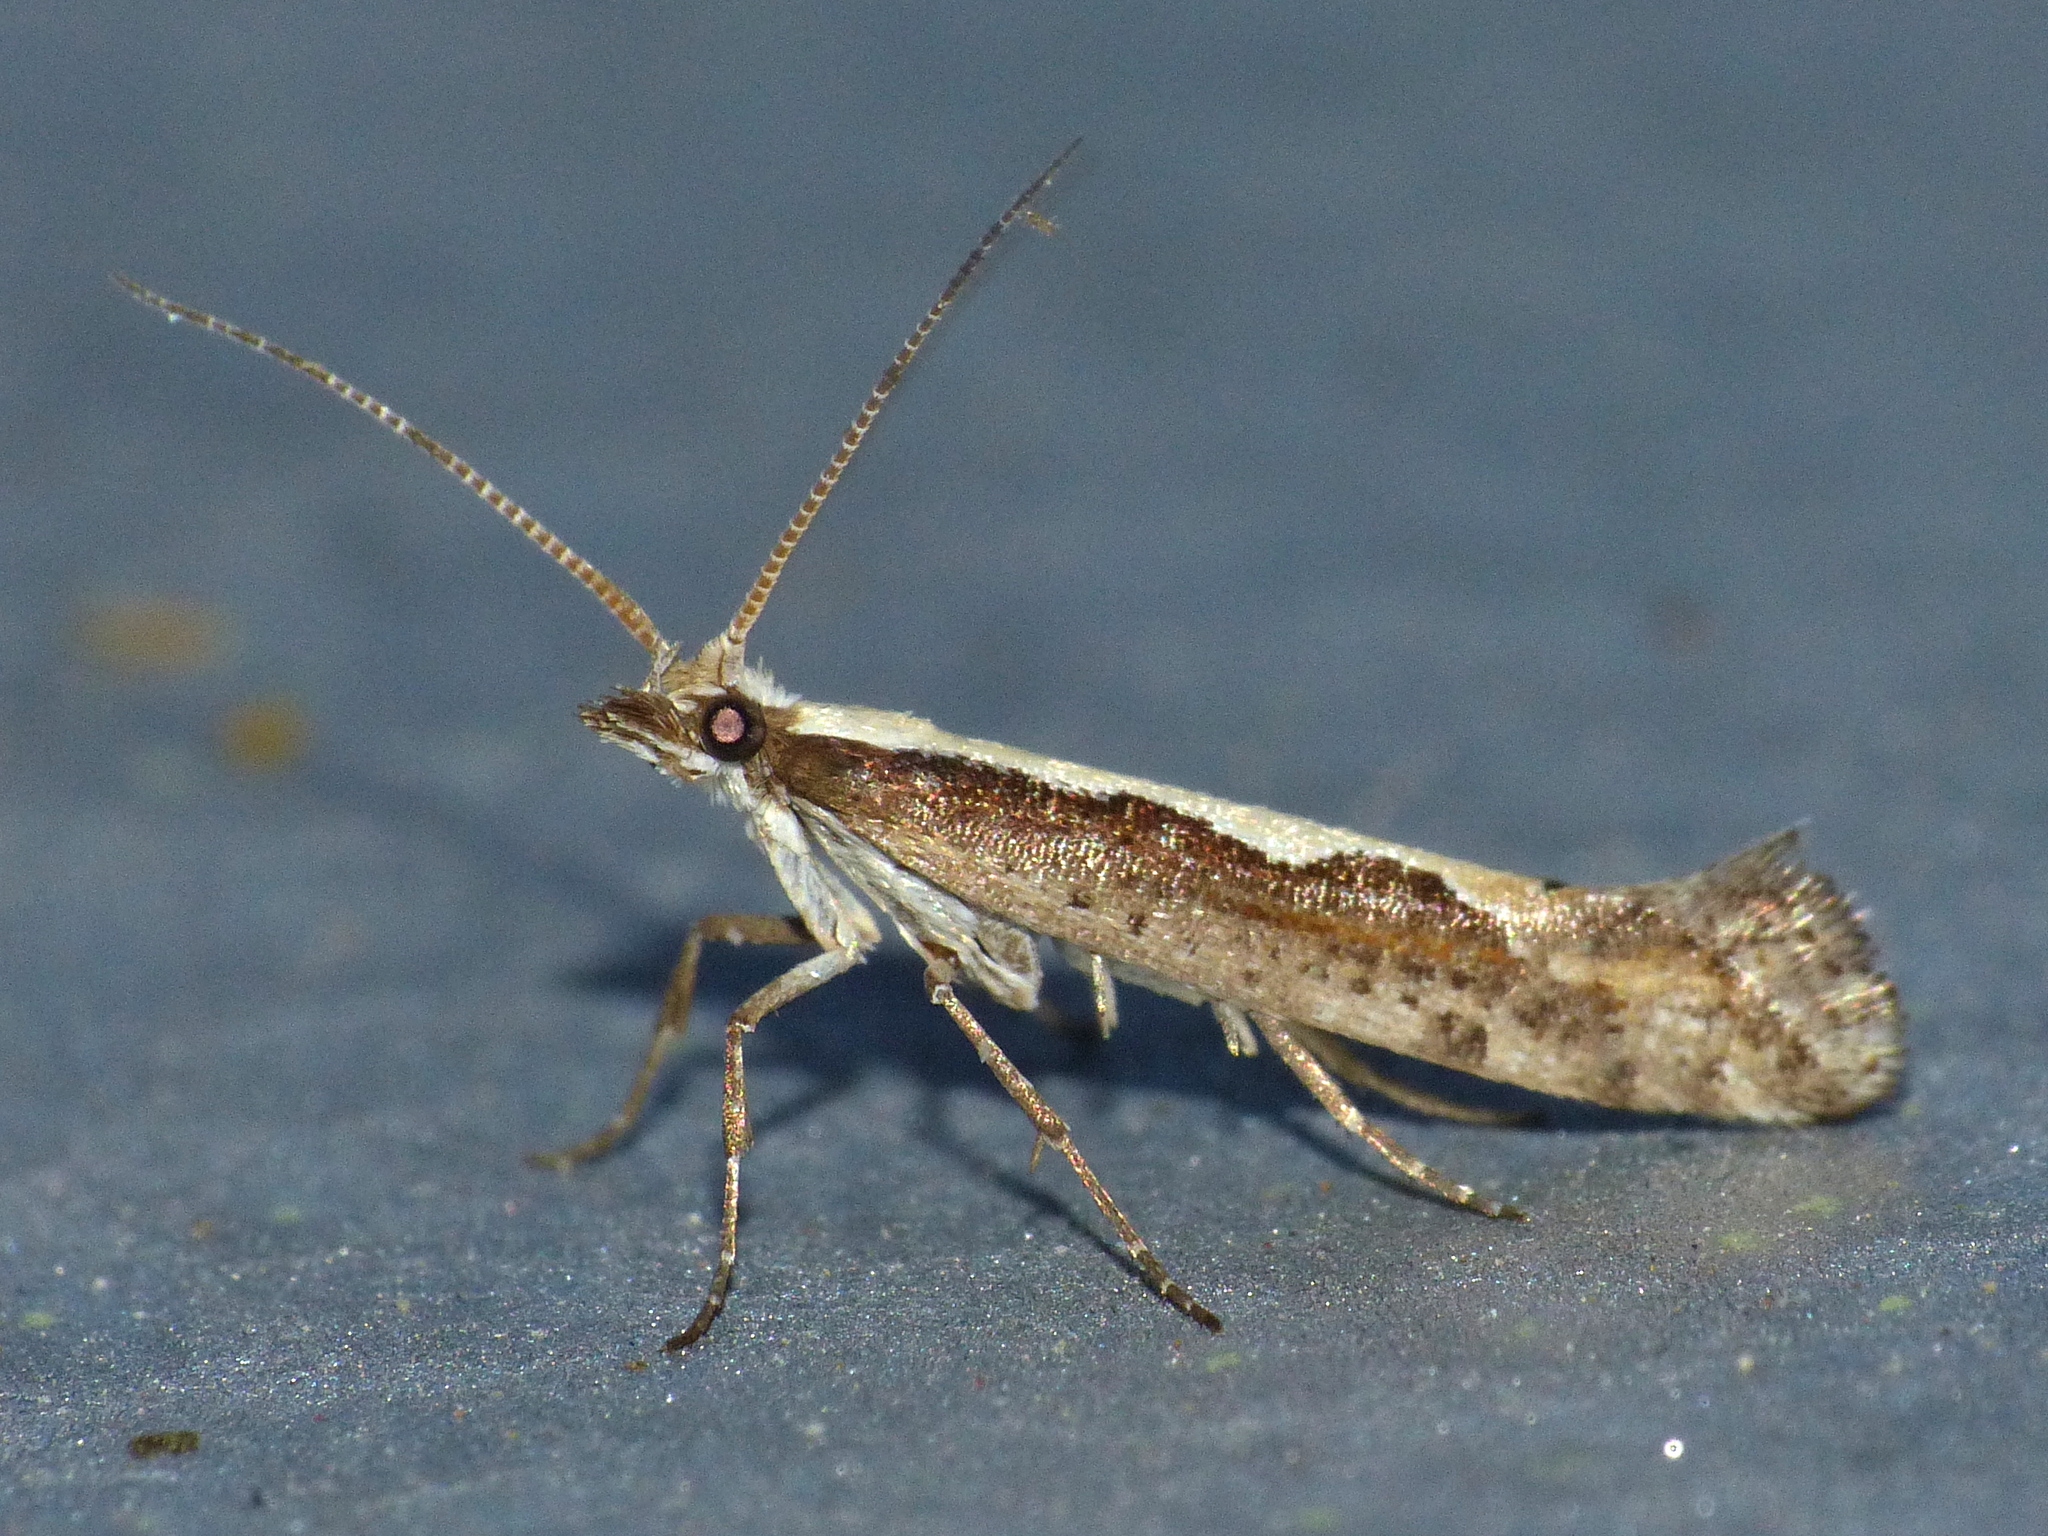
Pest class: diamondback_moth